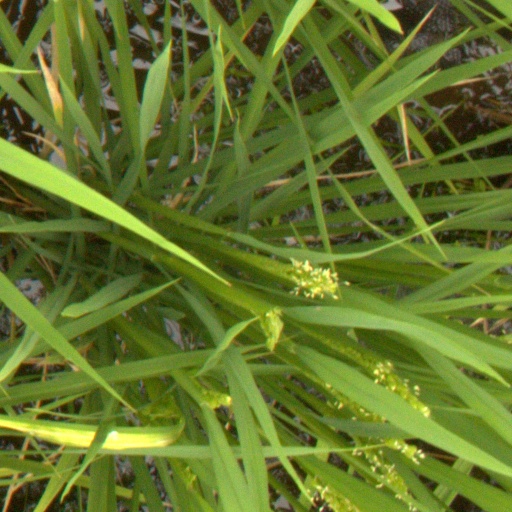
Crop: rice